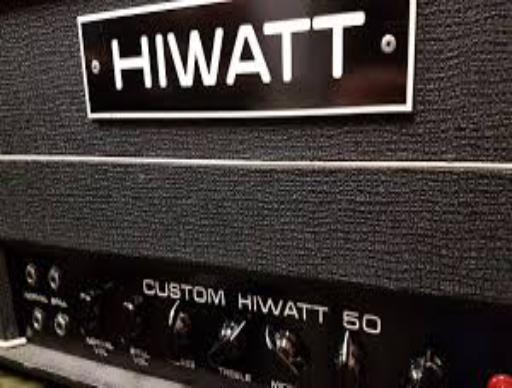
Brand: Hiwatt
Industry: Electronic